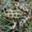
Label: frog